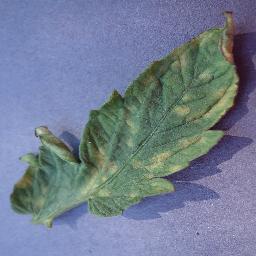
Label: Tomato___Leaf_Mold